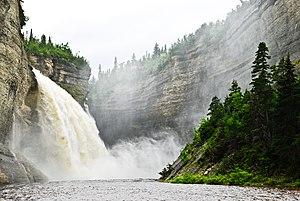
Le canyon de la Vauréal est situé sur le nord de l'Île d'Anticosti, dans la municipalité régionale de comté de Minganie, dans la région administrative de la Côte-Nord, au Québec, au Canada.